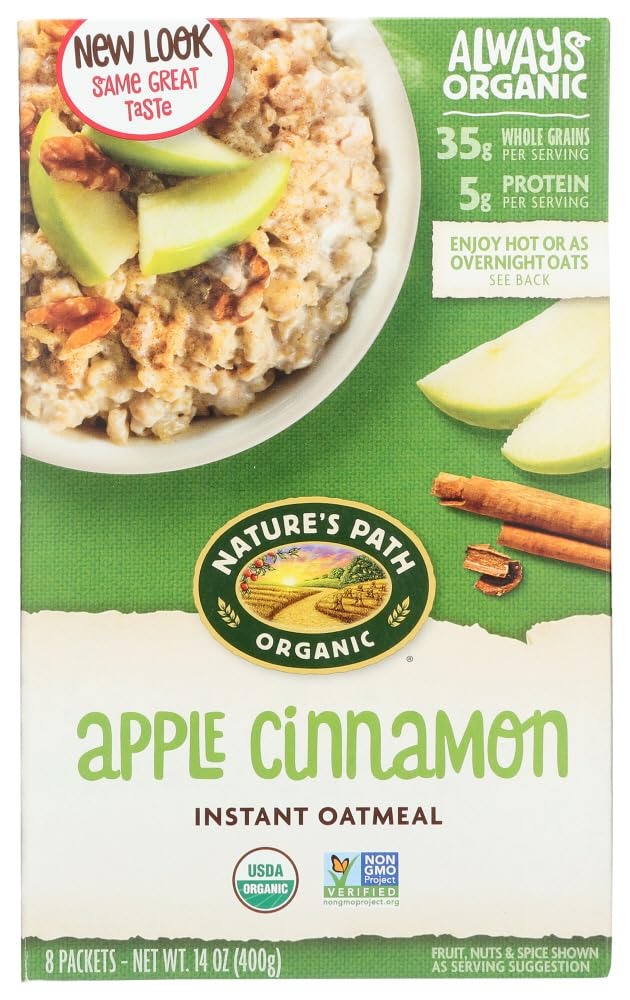
Item Name: NATURE'S PATH Organic Apple Cinnamon Oatmeal Pouch - 14 OZ - CS x6
Value: 84.0
Unit: Fl Oz

Price: 5.13